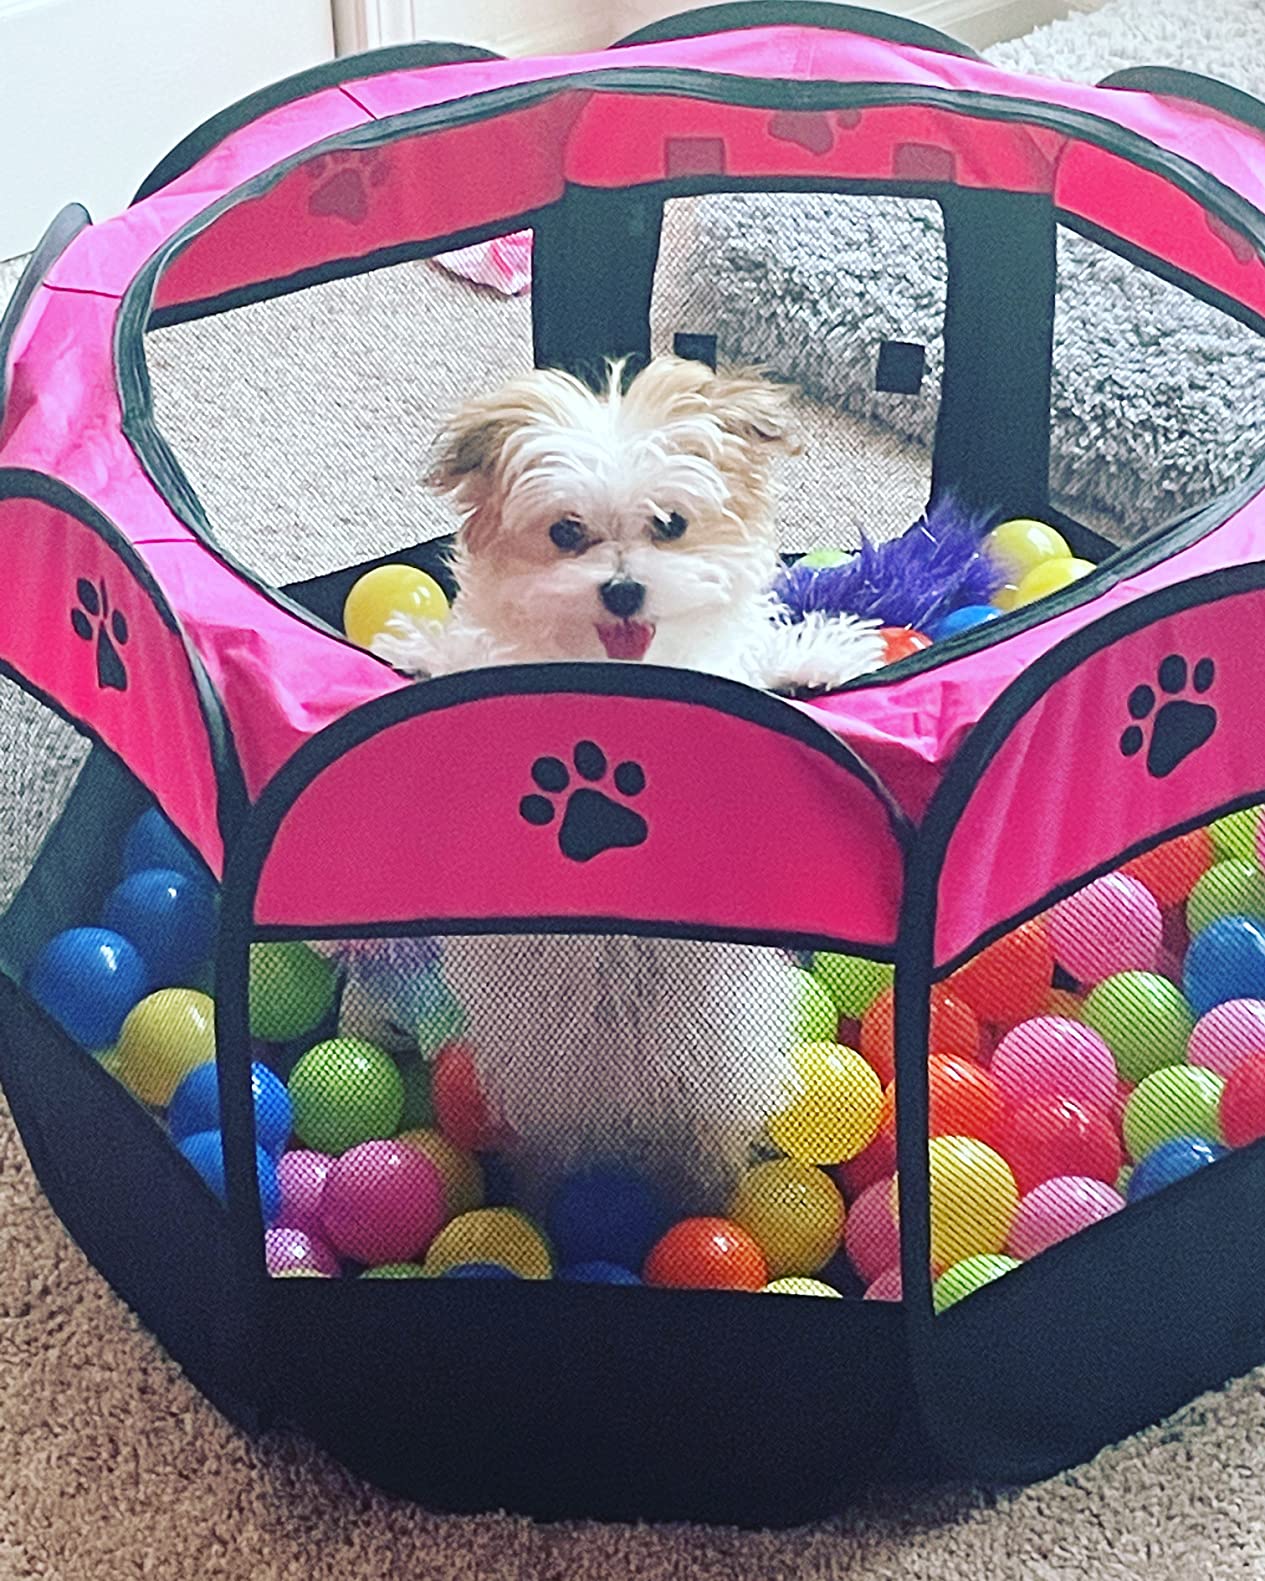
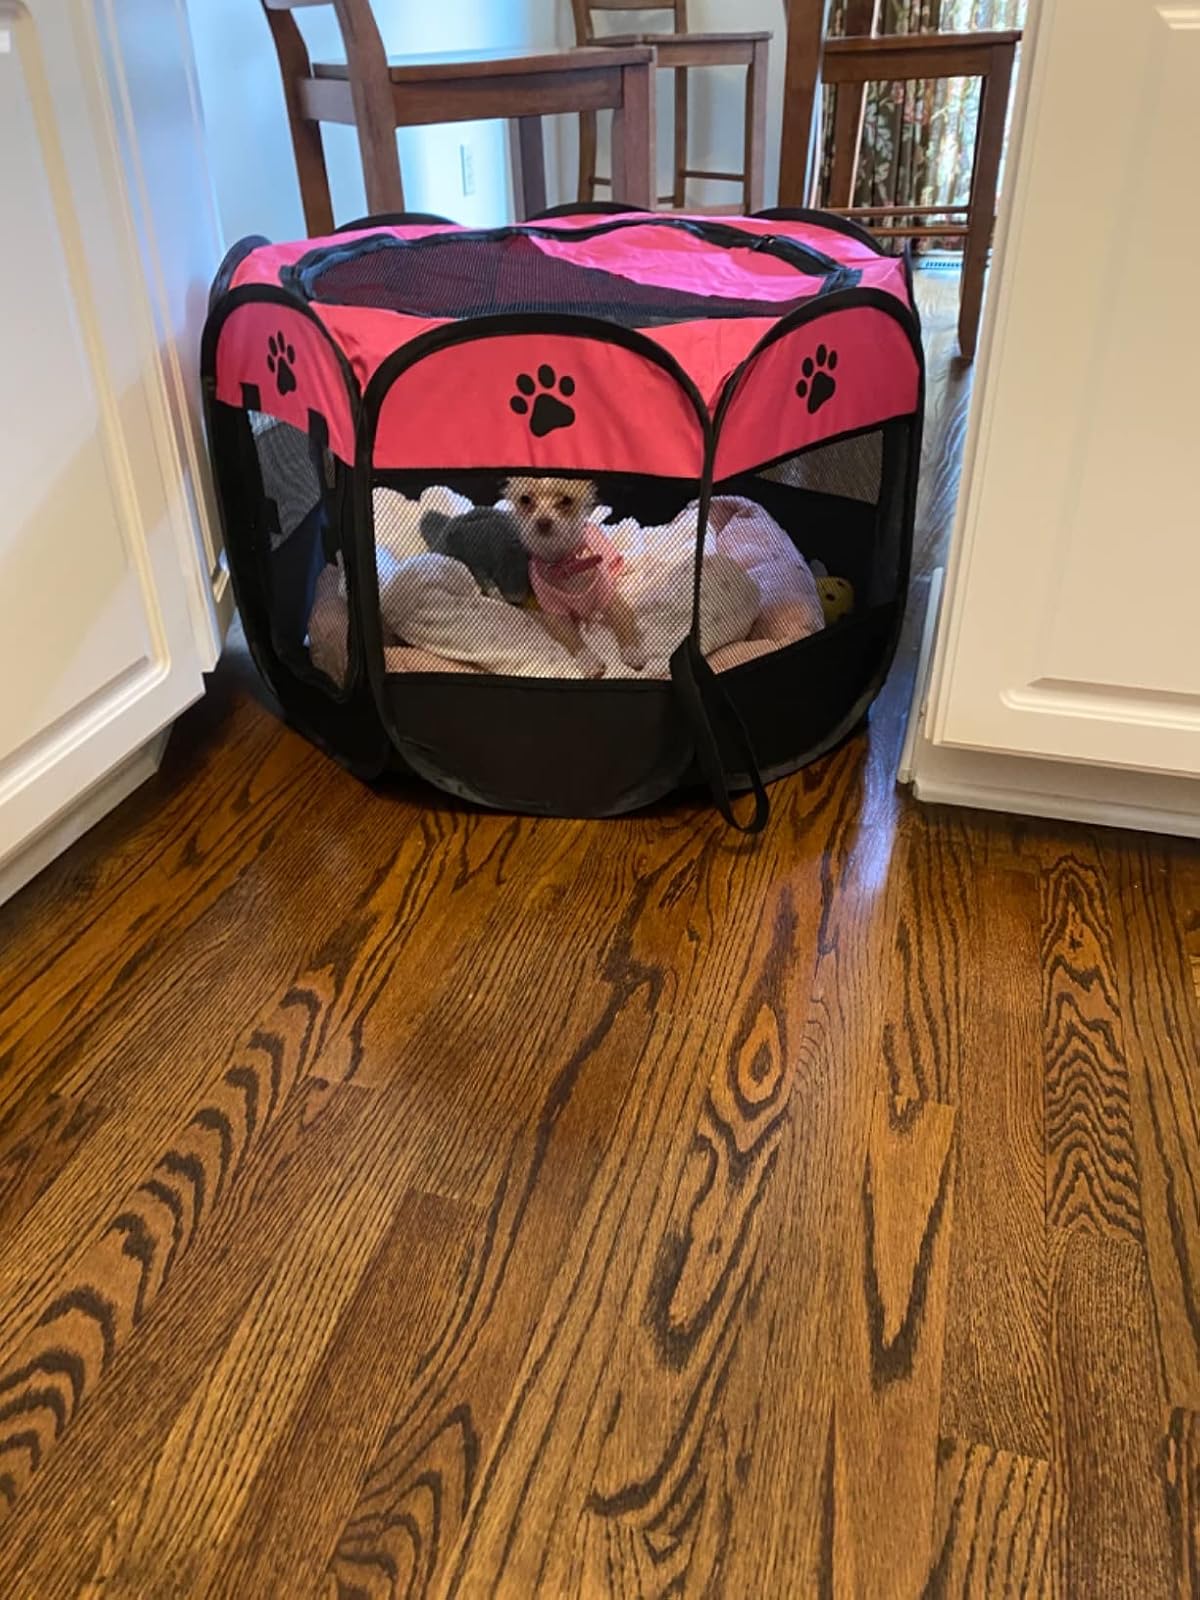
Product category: items_kennel
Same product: yes